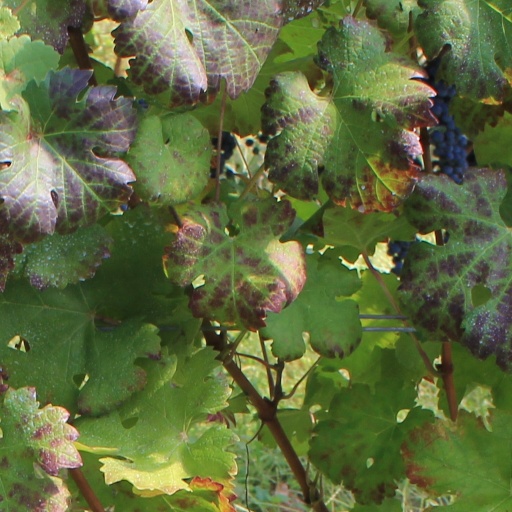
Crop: grape